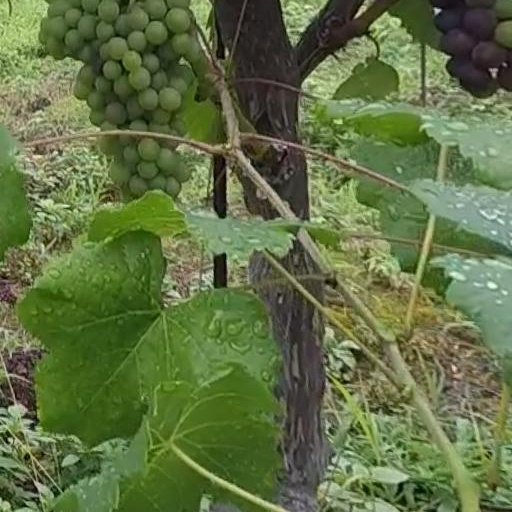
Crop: grape